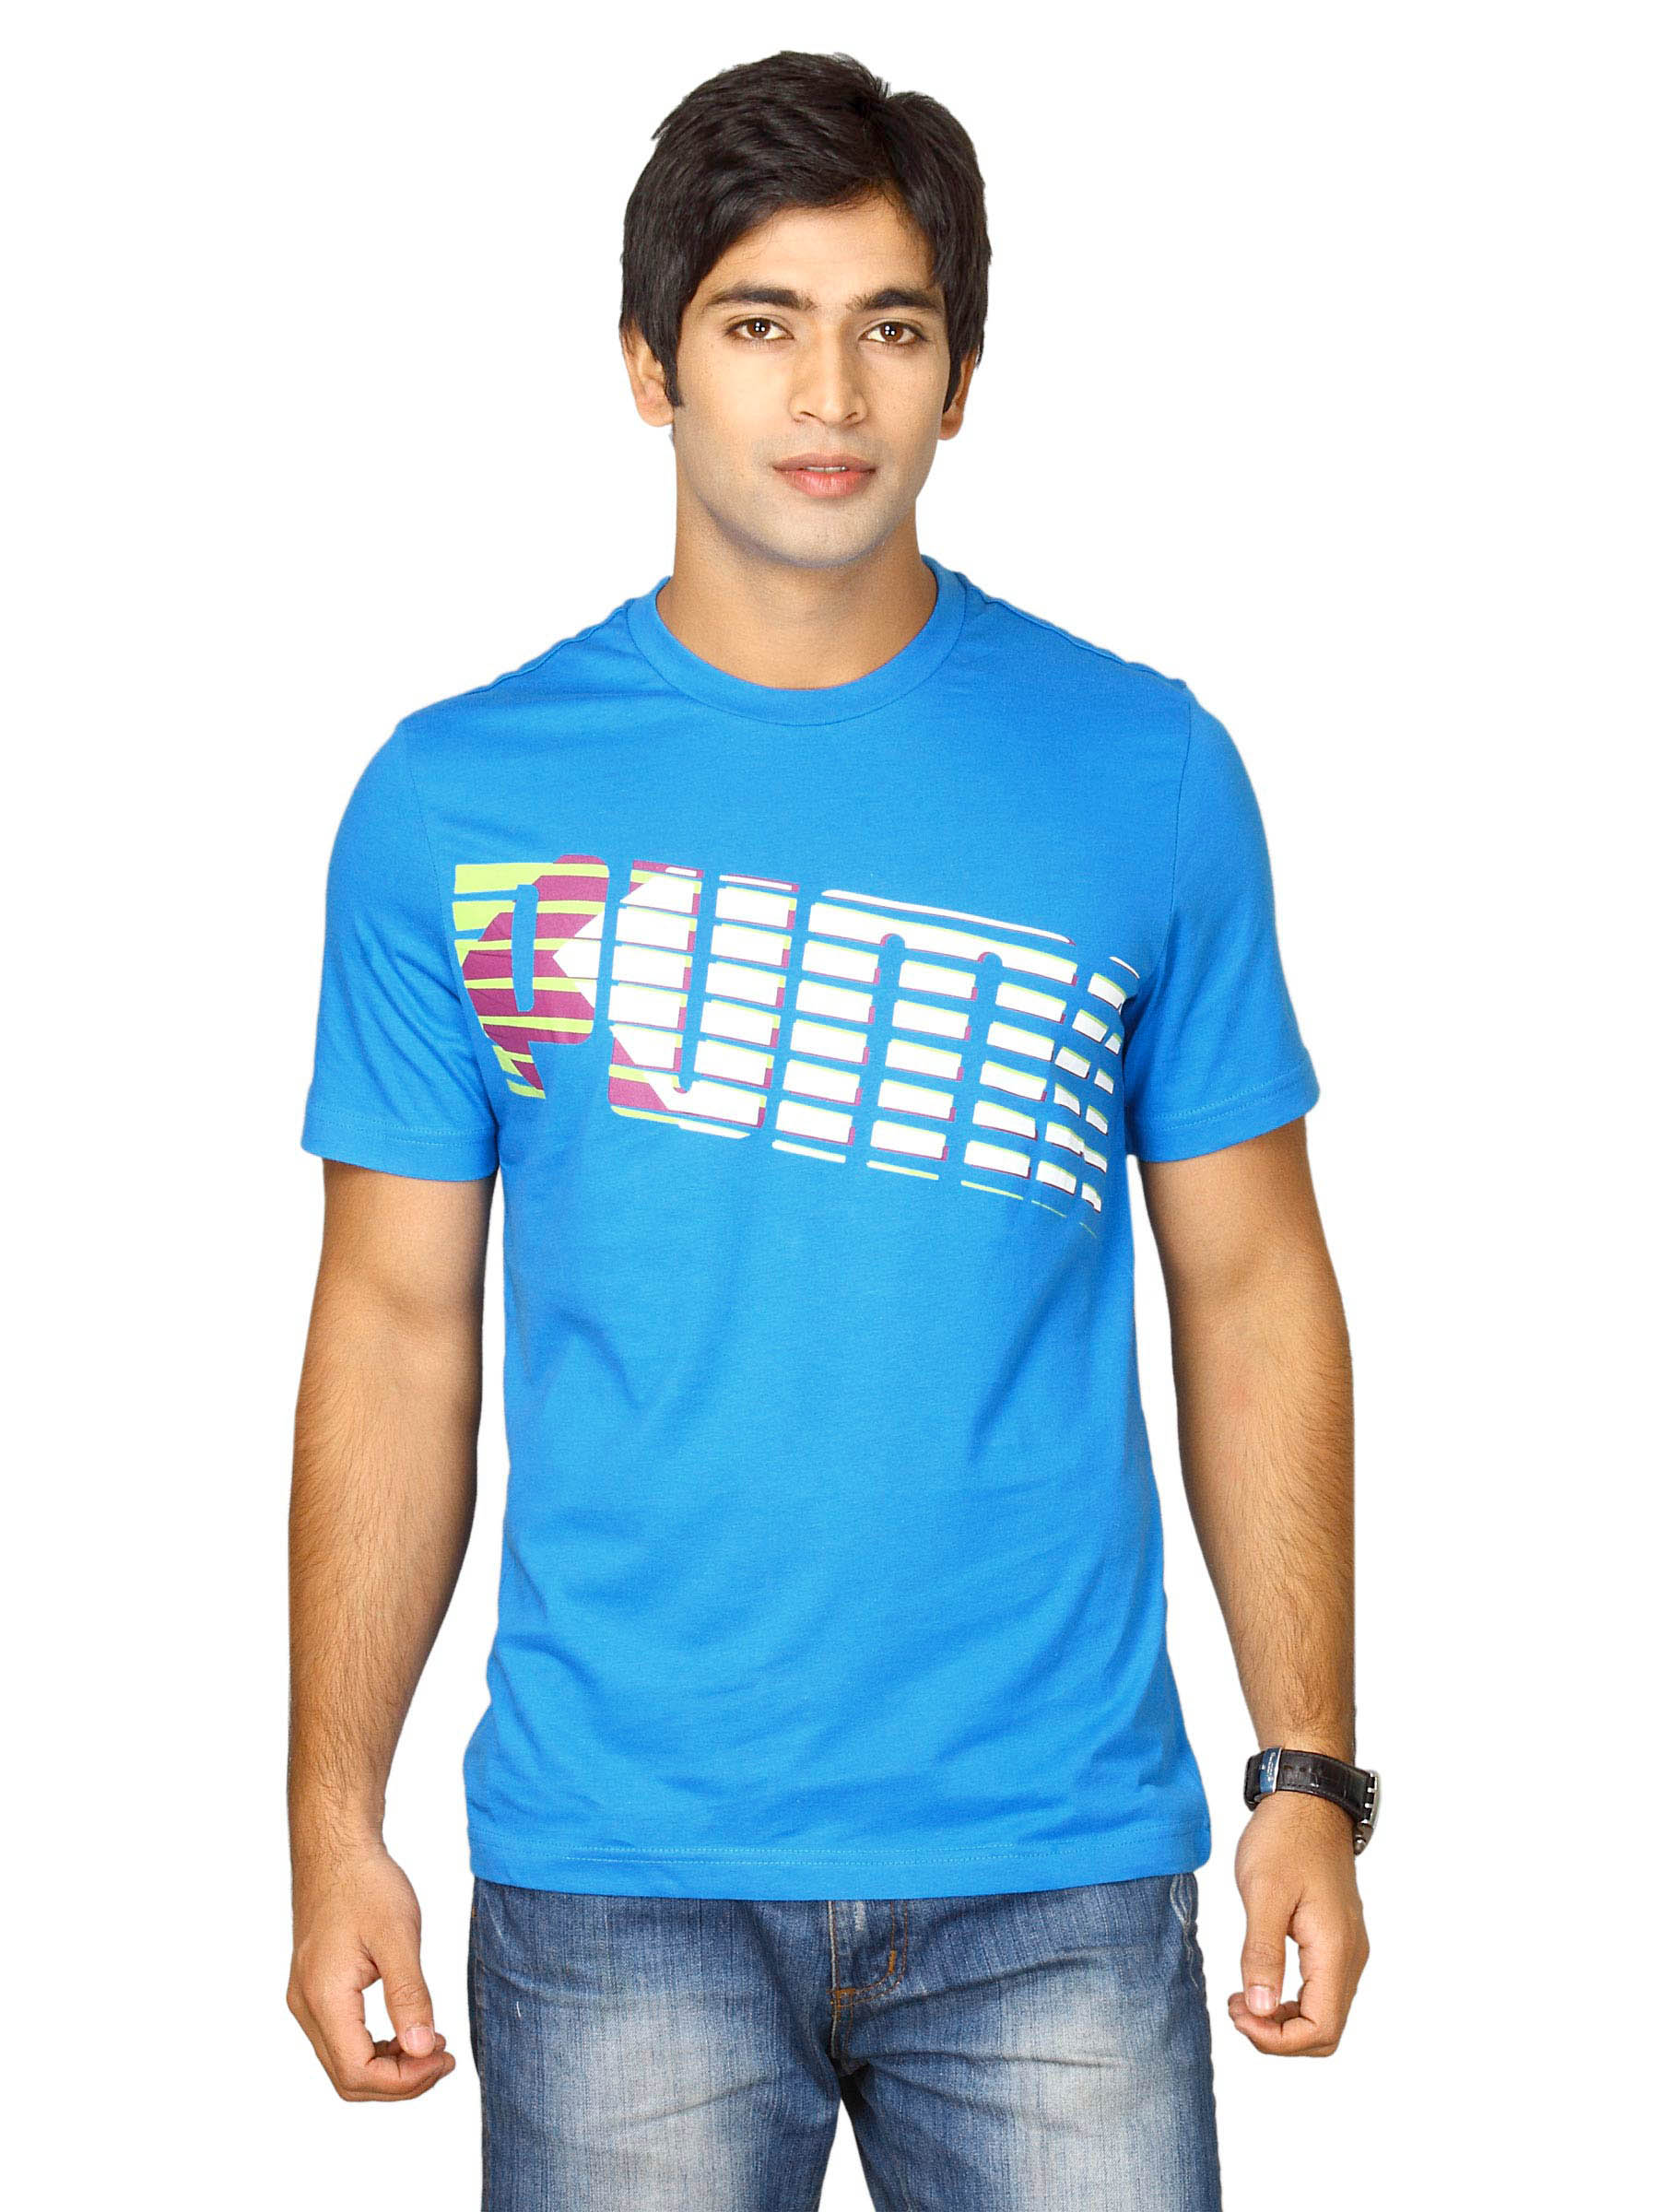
Puma Men's Chevron Wording Blue T-shirt
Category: Apparel / Topwear / Tshirts
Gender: Men
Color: Blue
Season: Fall 2011
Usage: Sports